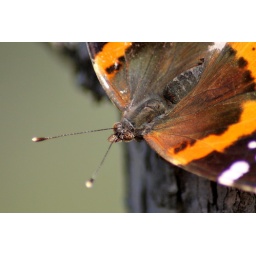
I photographed this Red Admiral Butterfly as he sunned himself on a tree in my yard in Texas hill country.